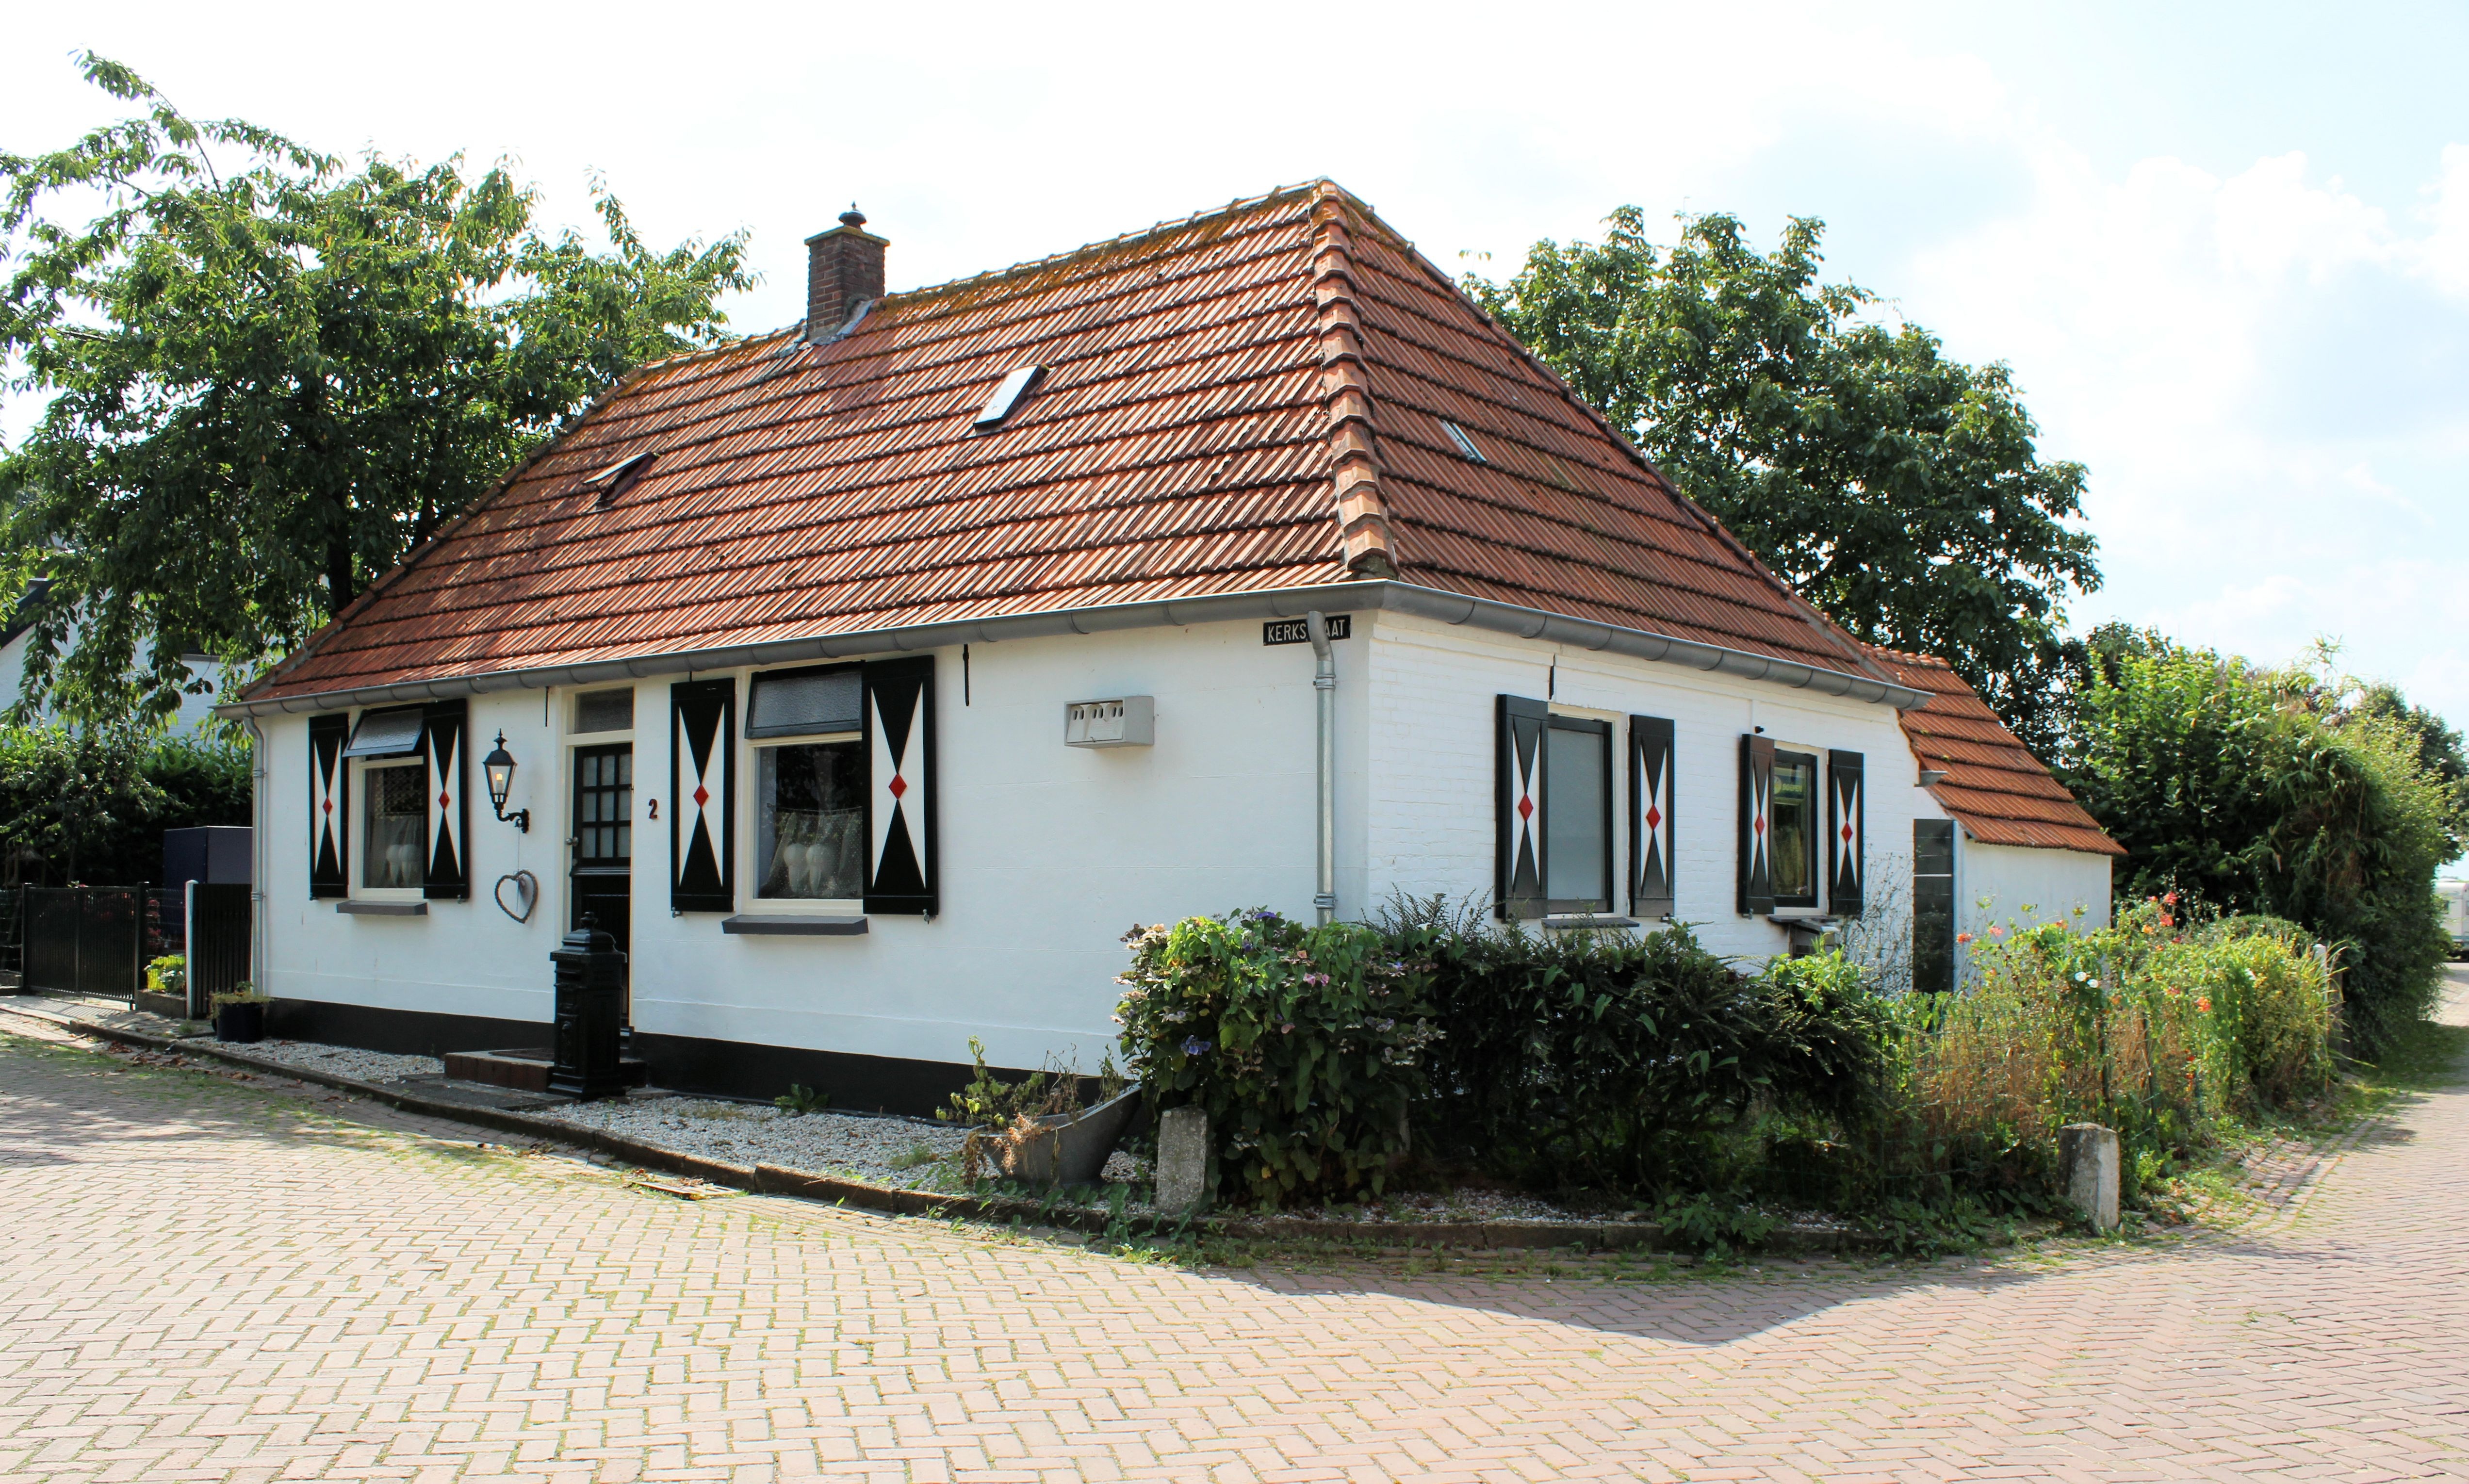
white, villa, house, building, home, village, cottage, facade, property, farmhouse, little, estate, real estate, at home, residential area, batenburg